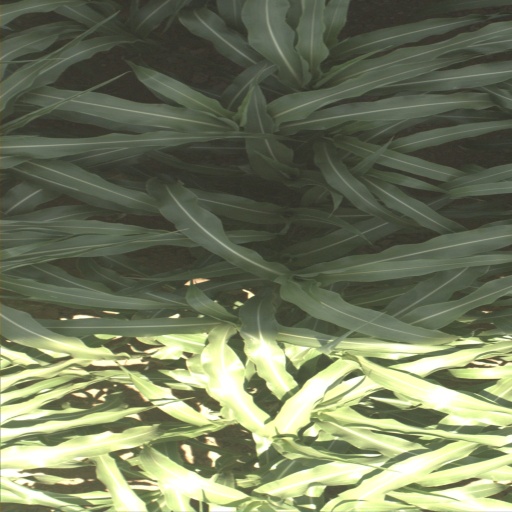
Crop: sorghum